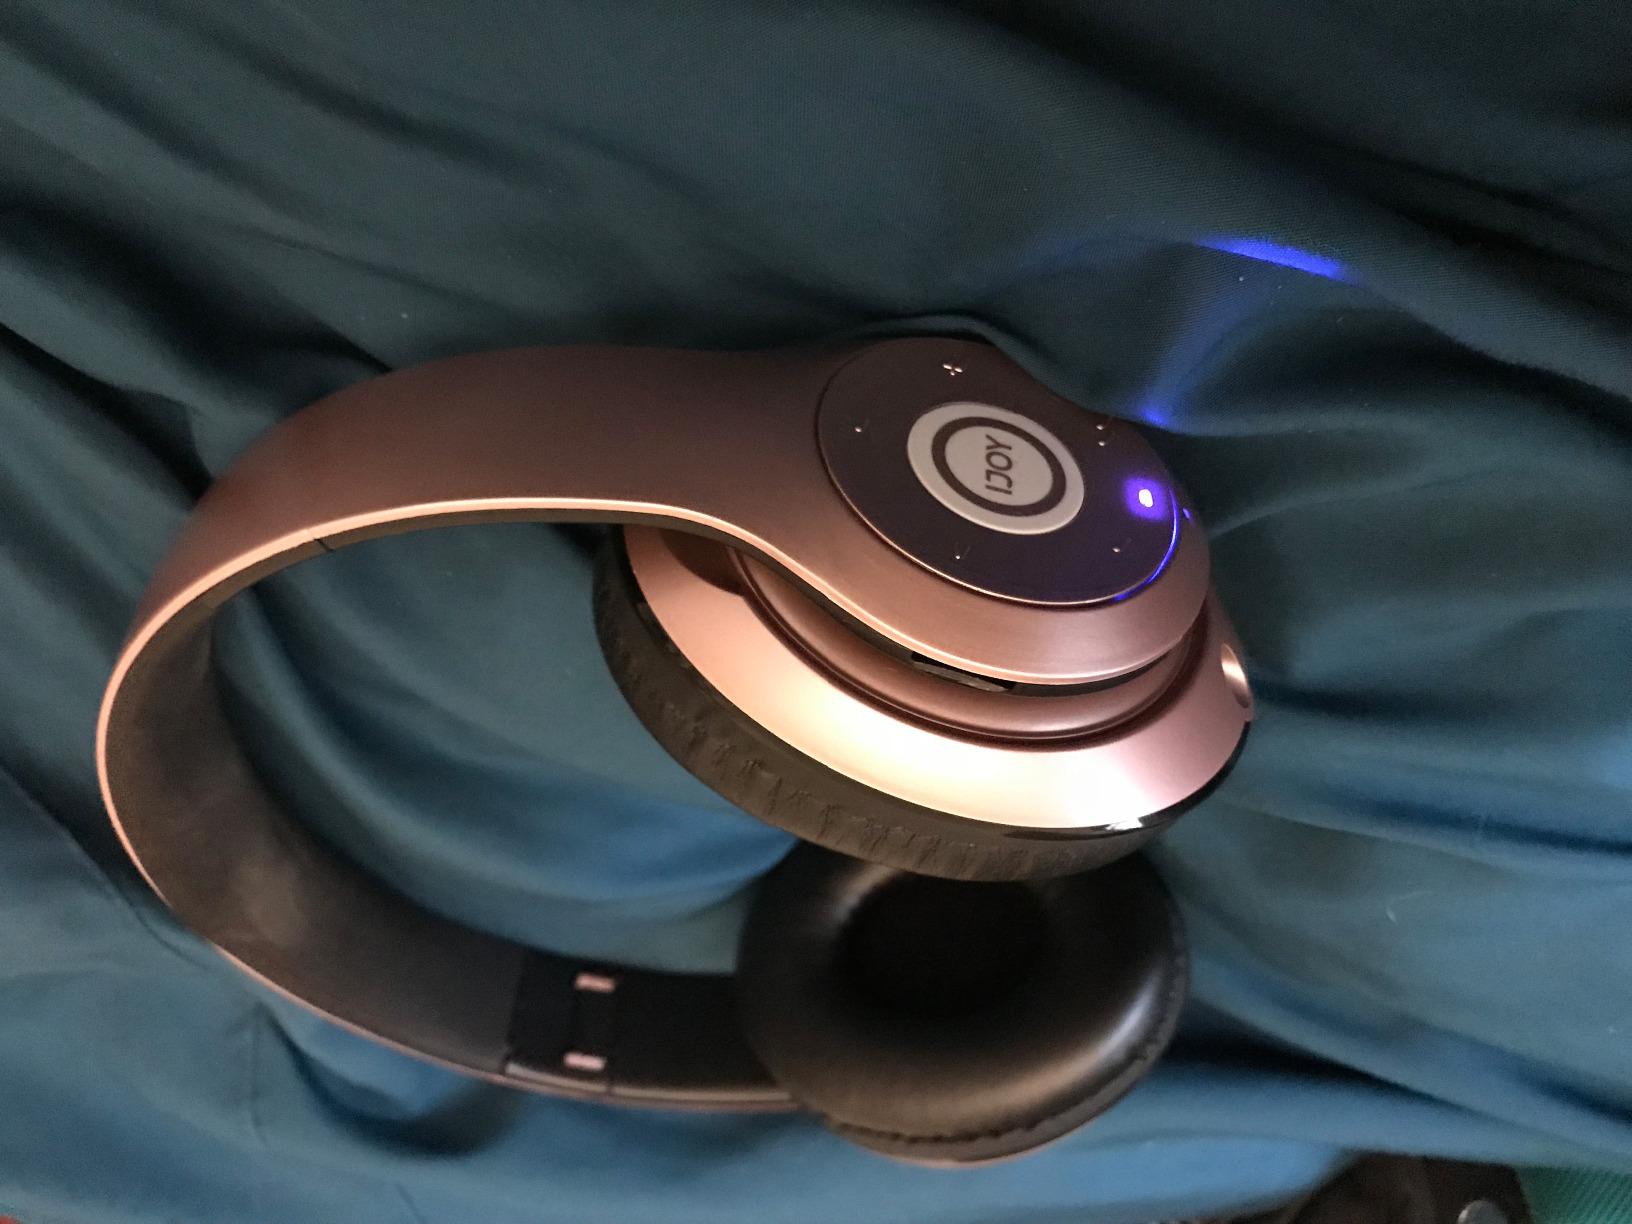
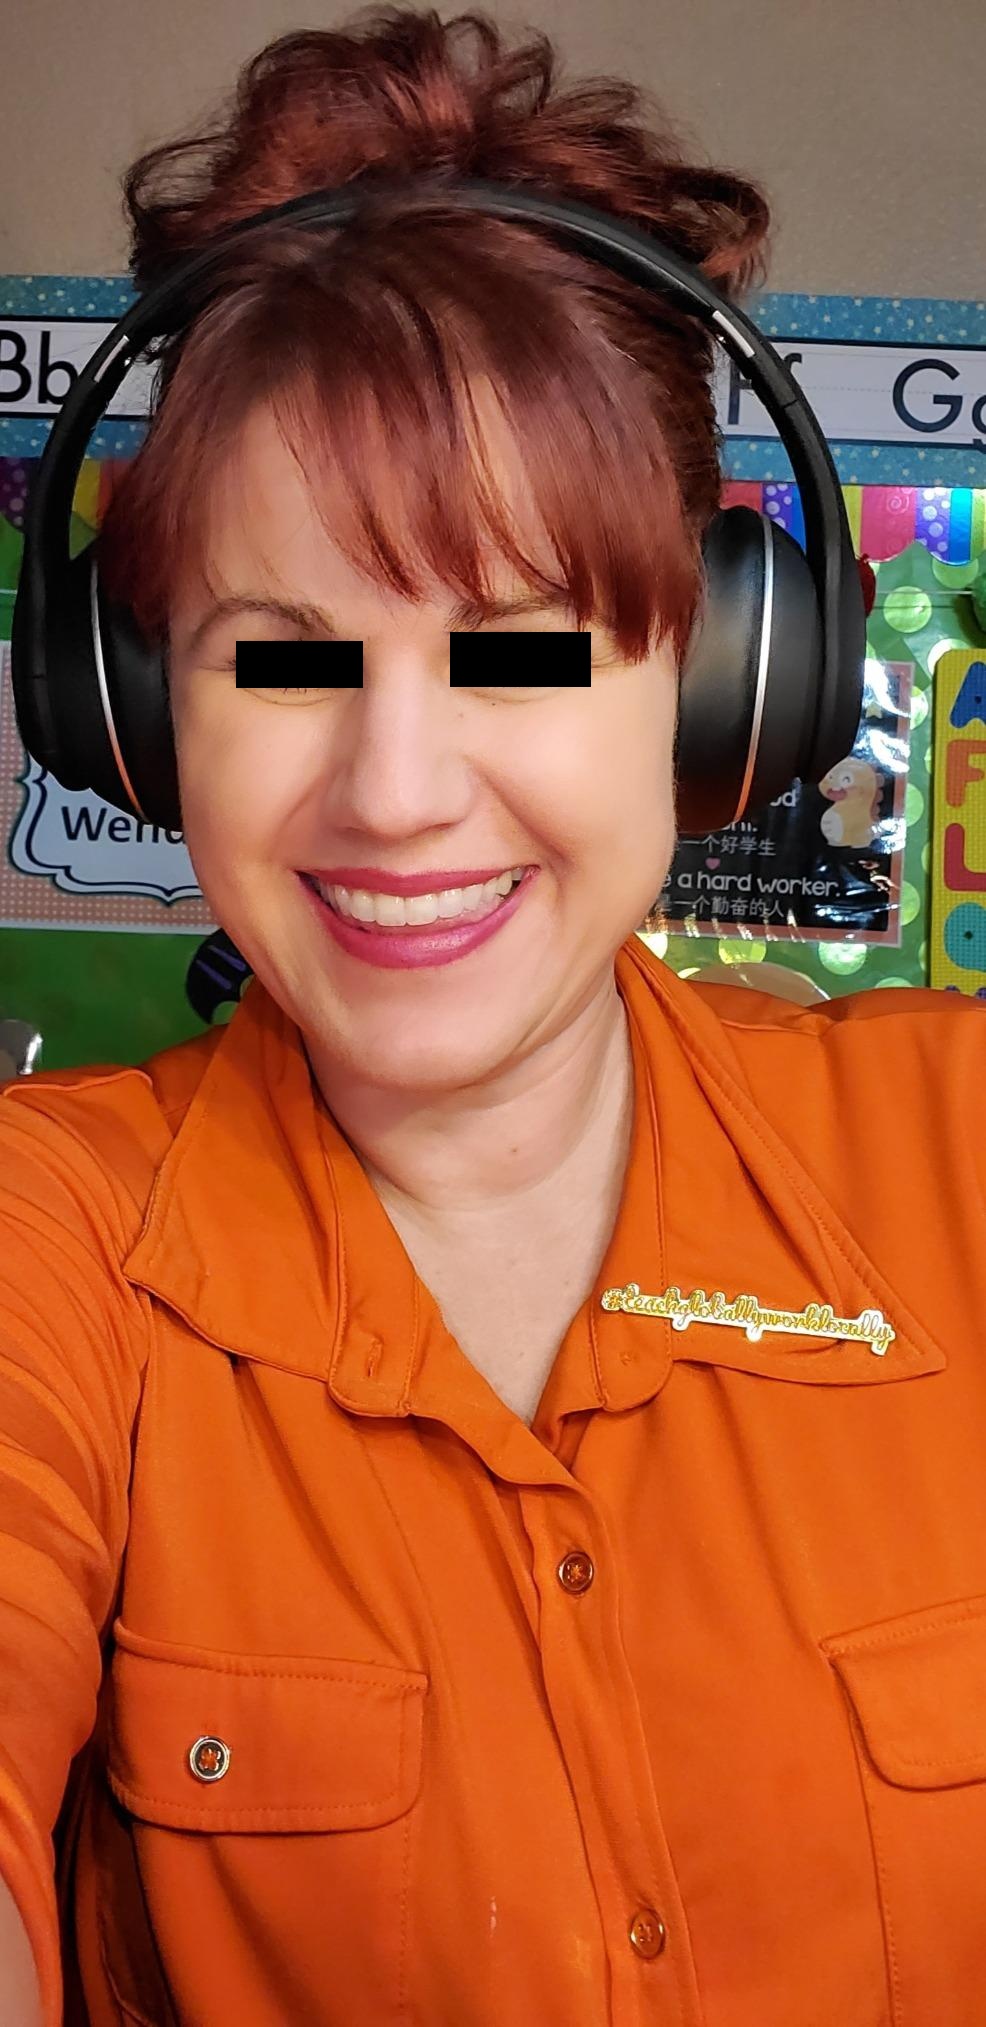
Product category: headphones
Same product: no